WBBI

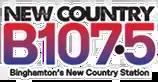
Logo under previous slogan

On September 15, 2010, WBBI changed its format from classic rock to classic hits, identified as "Big 107.5". On April 15, 2013, WBBI reverted to a country format, reviving the "B107.5" identity.